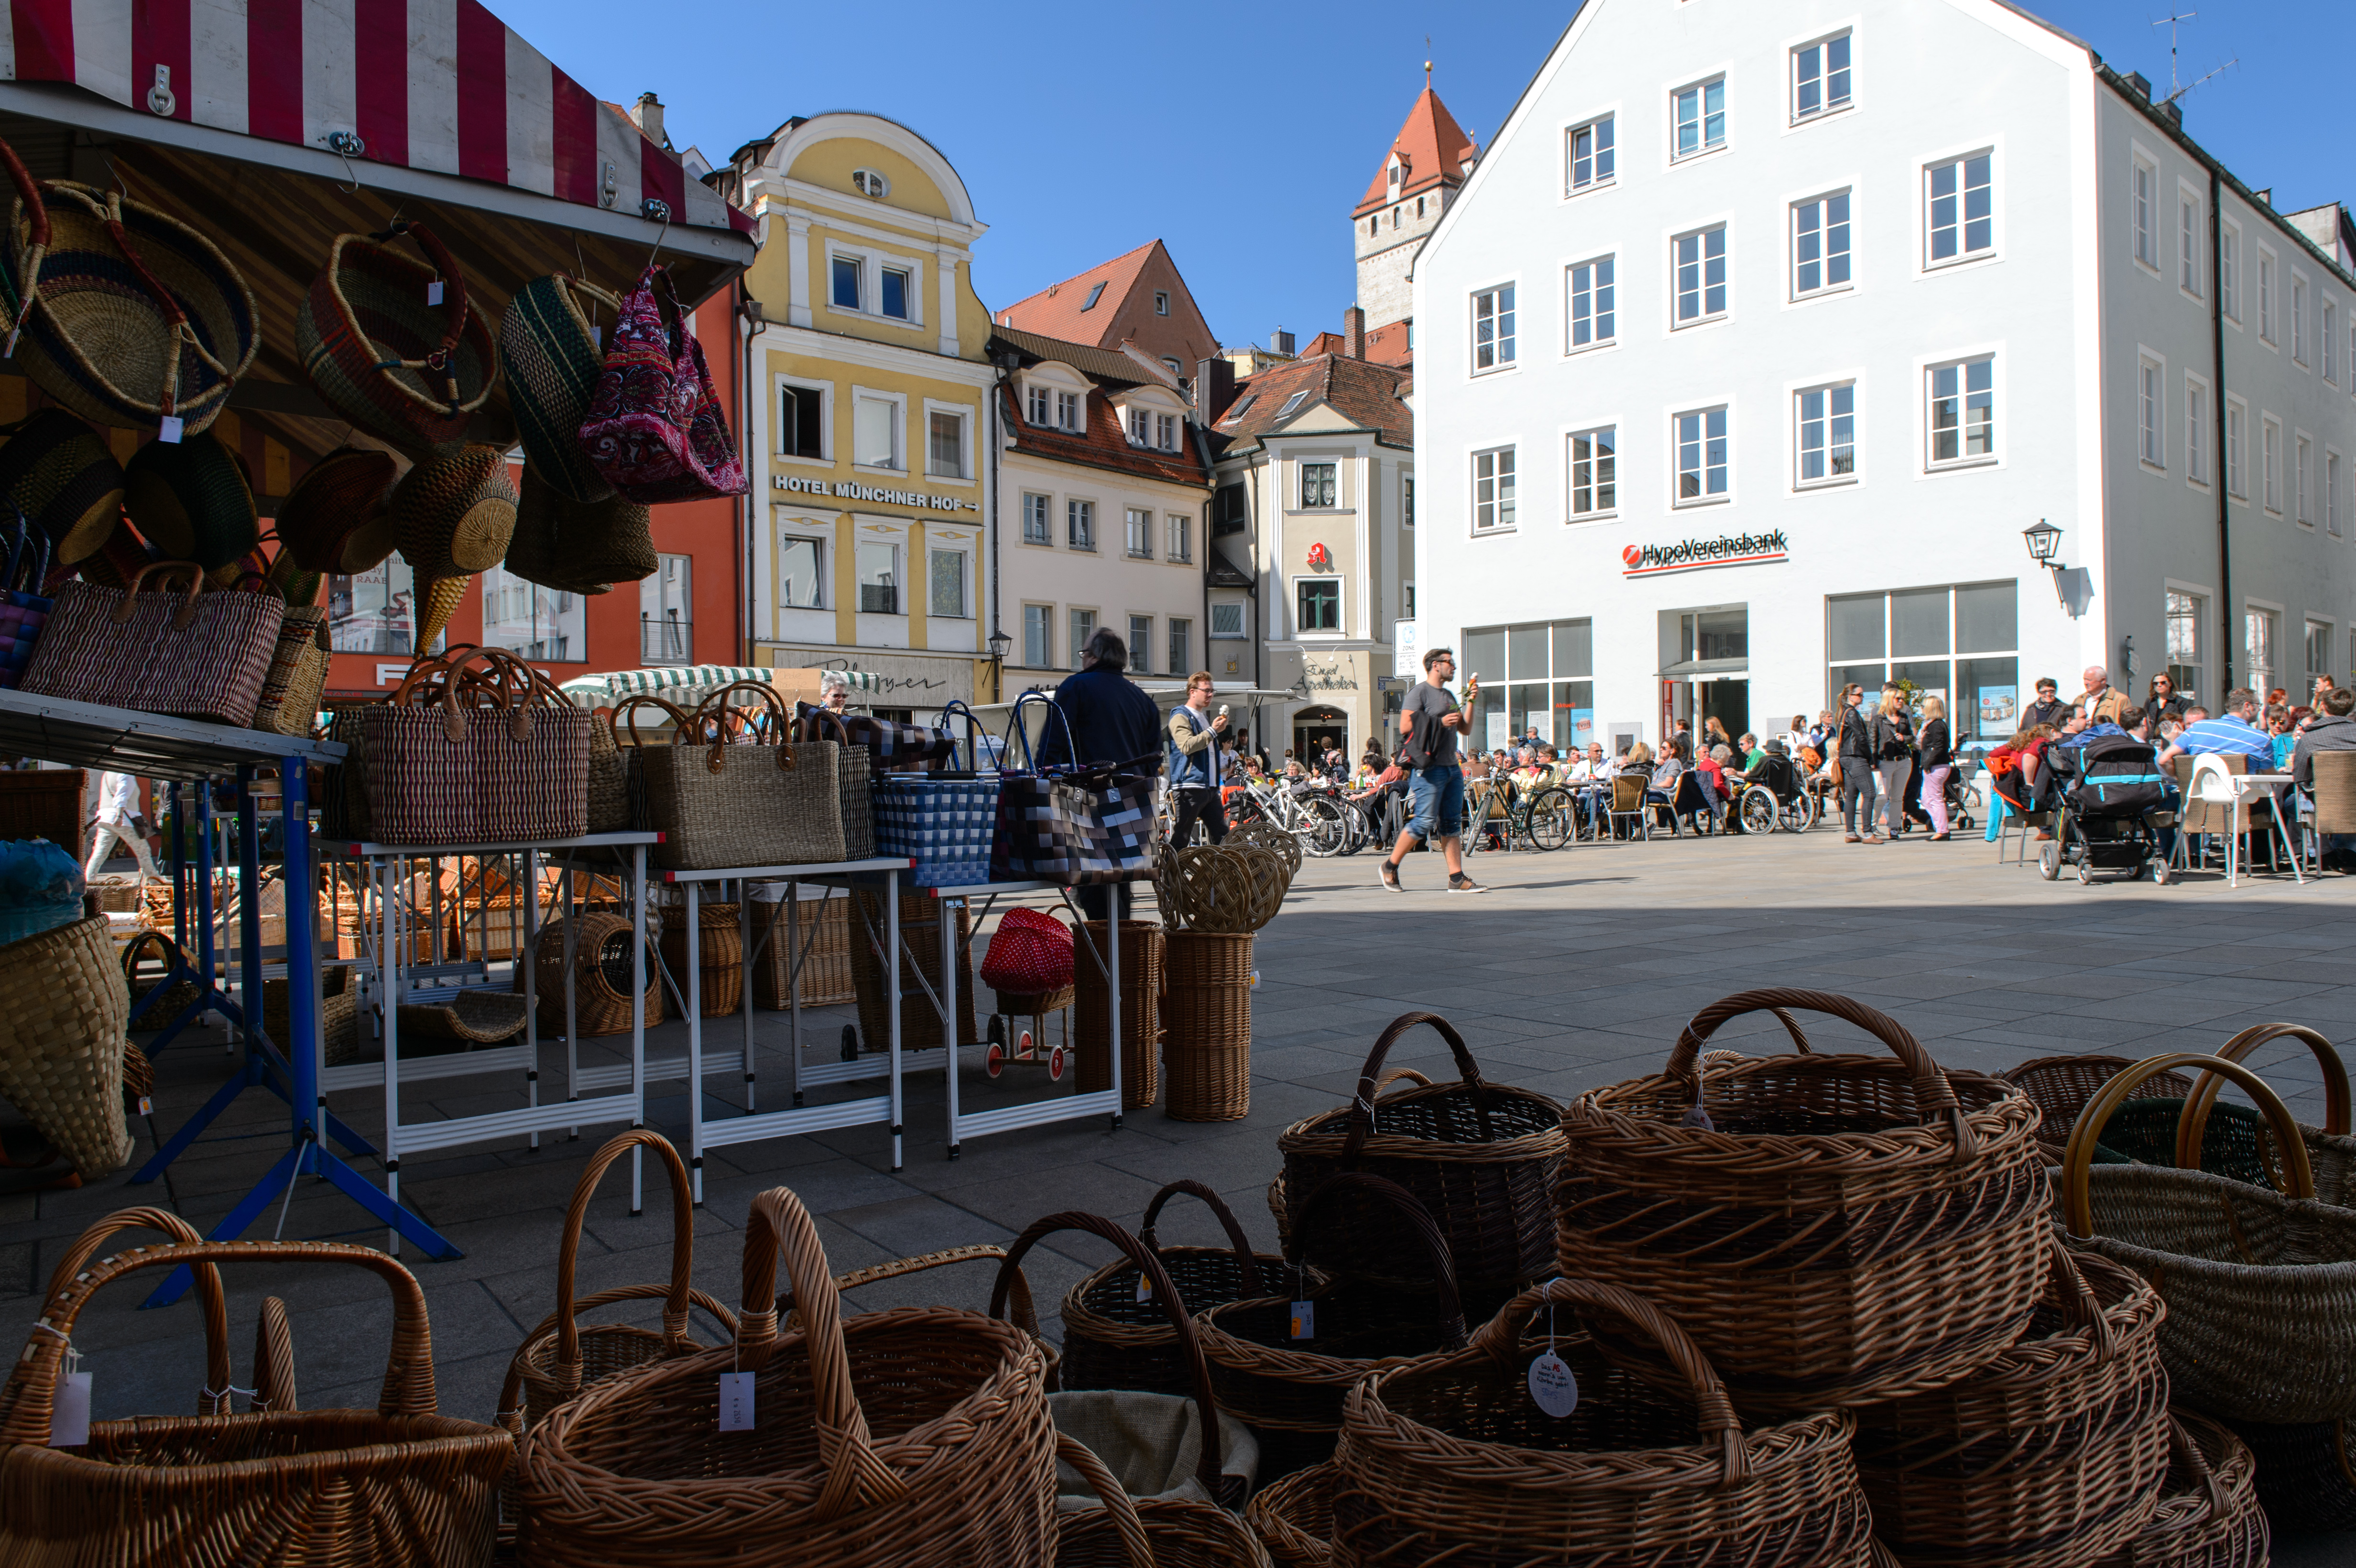
road, street, town, city, downtown, vacation, plaza, market, nikon, tourism, public space, germany, town square, bavaria, regensburg, nikond4, d4, ratisbona, urban area, human settlement